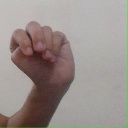
अक्षर: ठ